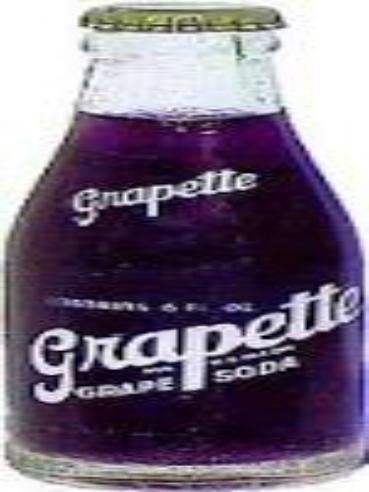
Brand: Grapette
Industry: Food